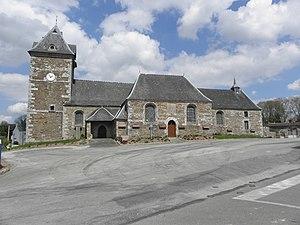
Église Sainte-Marie-Madeleine de Saint-Guen (22). Vue méridionale.
La liste des églises des Côtes-d'Armor recense de la manière la plus complète possible les églises, cathédrales et basiliques situées dans le département français des Côtes-d'Armor.
Saint-Guen [sɛ̃gɥɛ̃] est une ancienne commune du département des Côtes-d'Armor, dans la région Bretagne, en France.